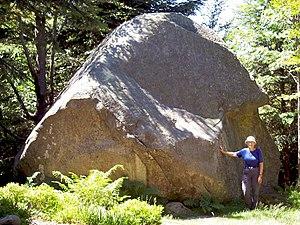
Rocher de la boule du Diable. Dans la forêt dominant au sud le lac de Longemer. Vosges